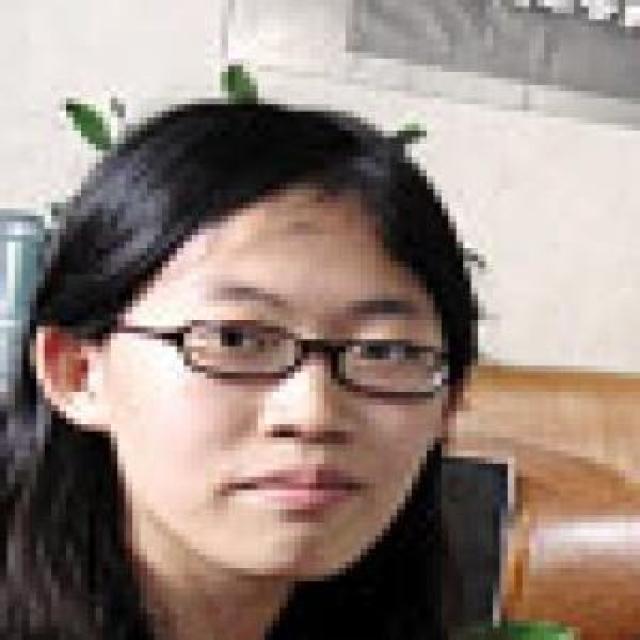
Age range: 21-44